Elizabeth Rona

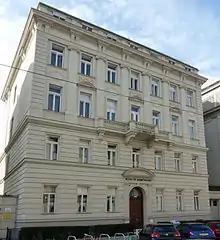
Institute for Radium Research, Vienna

In 1934, Rona was back in Paris studying with Joliot-Curie, who had discovered artificial radioactivity. Soon after, Curie died and Rona became ill, but she was able to return to Vienna late the following year to share what had been learned with a group of researchers made up of Pettersson, Elizabeth Kara-Michailova, and Ernst Føyn, who was serving as an assistant to Ellen Gleditsch at that time. Their studies centered on research of the effect caused by bombarding radionuclides with neutrons. In 1935 Rona consolidated some of these relationships, working on Stora Bornö, then visiting Gleditsch in Oslo, then traveling to Copenhagen to see Hevesy, and later to Kålhuvudet, Sweden to meet with Karlik and Pettersson. One of the projects the group had been working on for several years was to determine if there was any correlation between water depth and radium content, and their seawater research evaluated the concentration of elements in seawater collected from different locations.